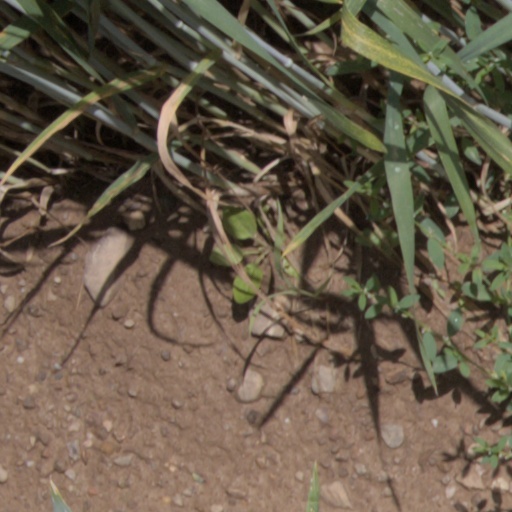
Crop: wheat